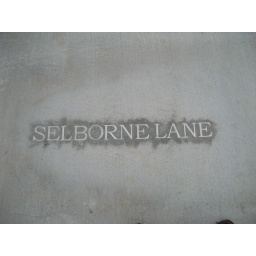
Street sign in the sidewalk